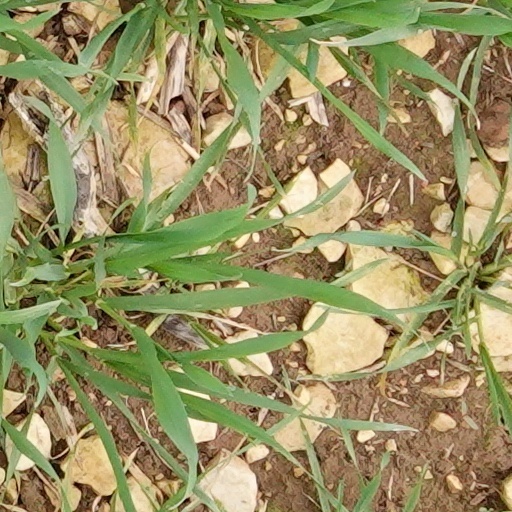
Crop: wheat